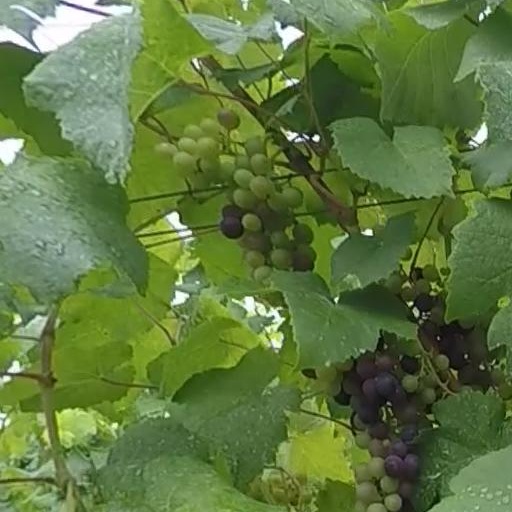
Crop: grape